Jan Kanty Maszkowski

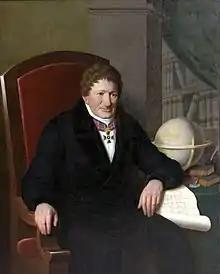
"Józef Maksymilian Ossoliński" (1843)

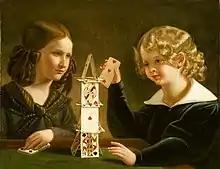
"Little house of cards (Portrait of Fryderyka and Rafał Maszkowski)", (before 1850).

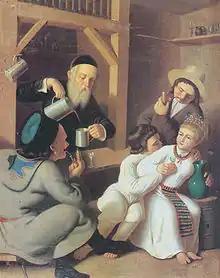
"In a tavern in Podolia", (before 1865).

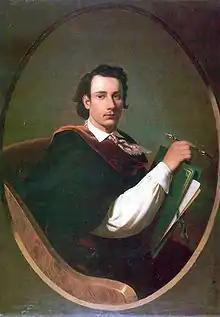
"Marceli Maszkowski", (before 1865).

The works of Jan Maszkowski may be seen in the National Museum, Kraków, the National Museum, Wrocław, the Ossolineum, and several museums in Ukraine.